Describe the emotion expressed in this image:  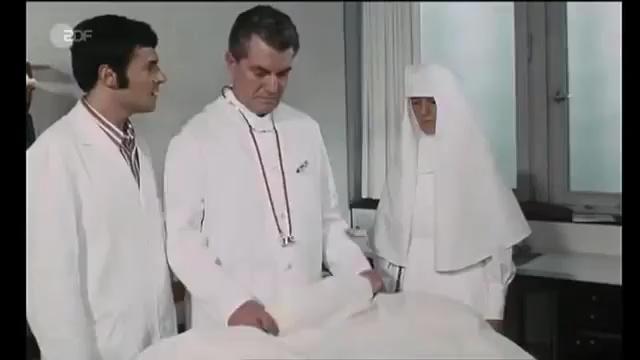
This person displays Pain, valence and arousal with low intensity.